Opposition to United States involvement in the Vietnam War

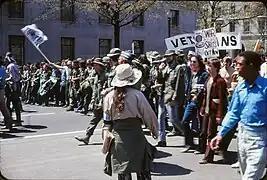
An anti-Vietnam War protest in Washington D.C., on April 24, 1971

A further effect of the opposition was that many college campuses were completely shut down due to protests. These protests led to wear on the government who tried to mitigate the tumultuous behavior and return the colleges back to normal. The colleges involved in the anti-war movement included ones such as, Brown University, Kent State University, and the University of Massachusetts. Even at The College of William and Mary unrest occurred with protests by the students and even some faculty members that resulted in "multiple informants" hired to report to the CIA on the activities of students and faculty members.